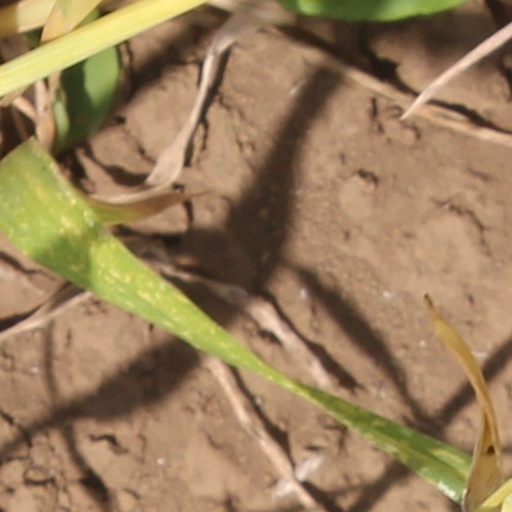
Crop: wheat